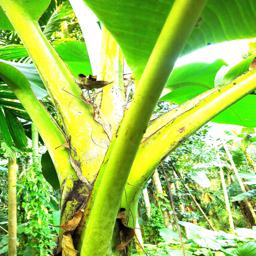
Label: JAHAJI STEM